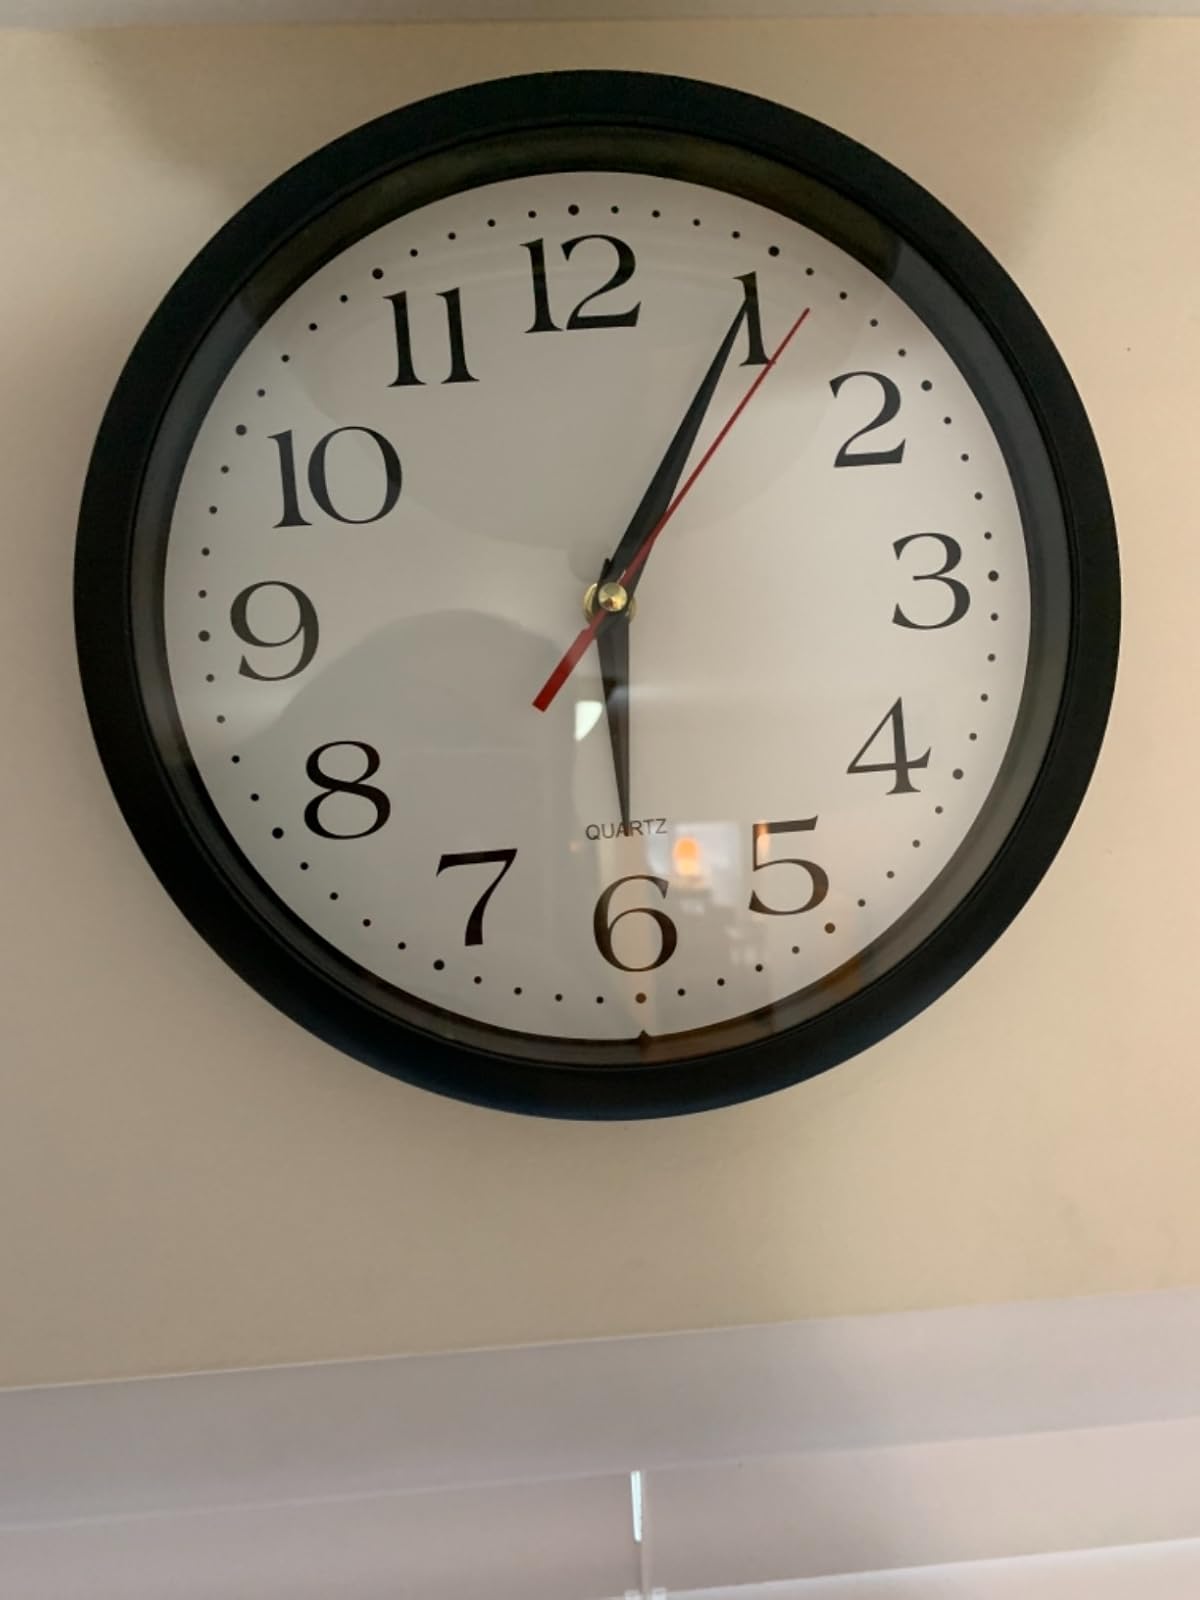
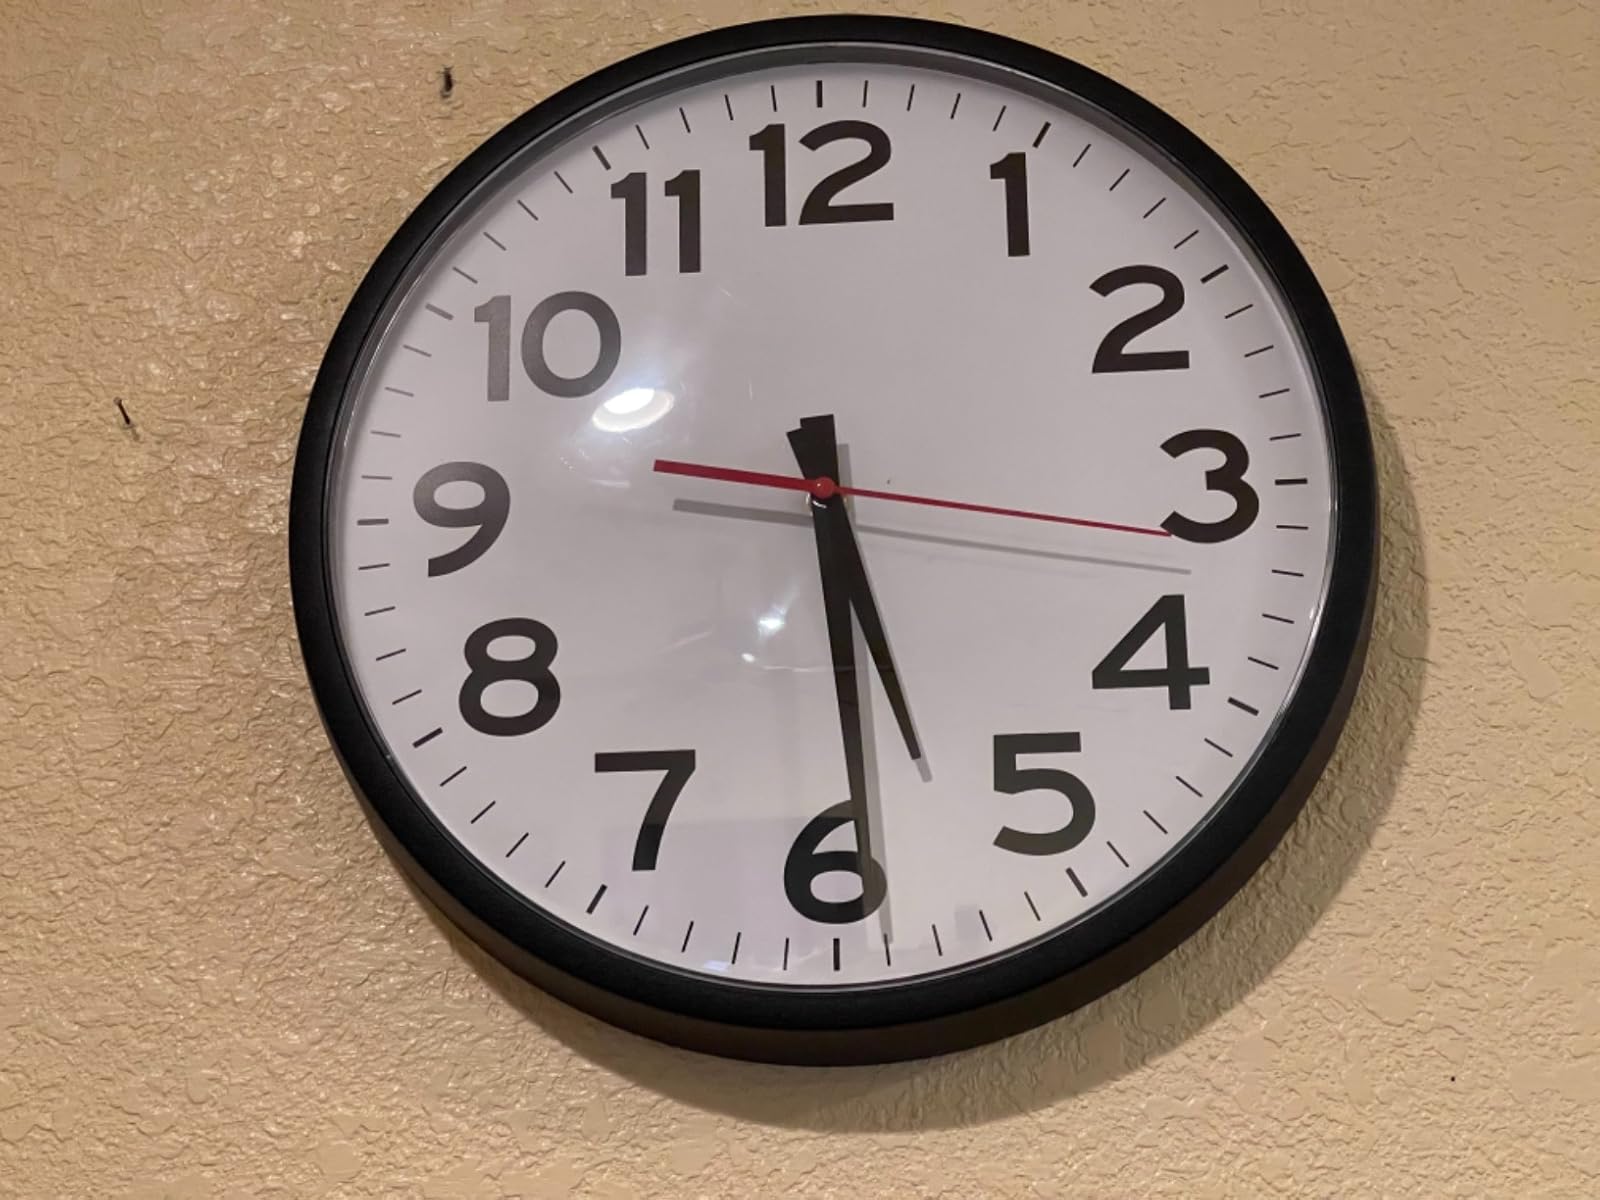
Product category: clock
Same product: no